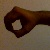
The image shows a hand gesture representing the number 0 in Indian Sign Language.